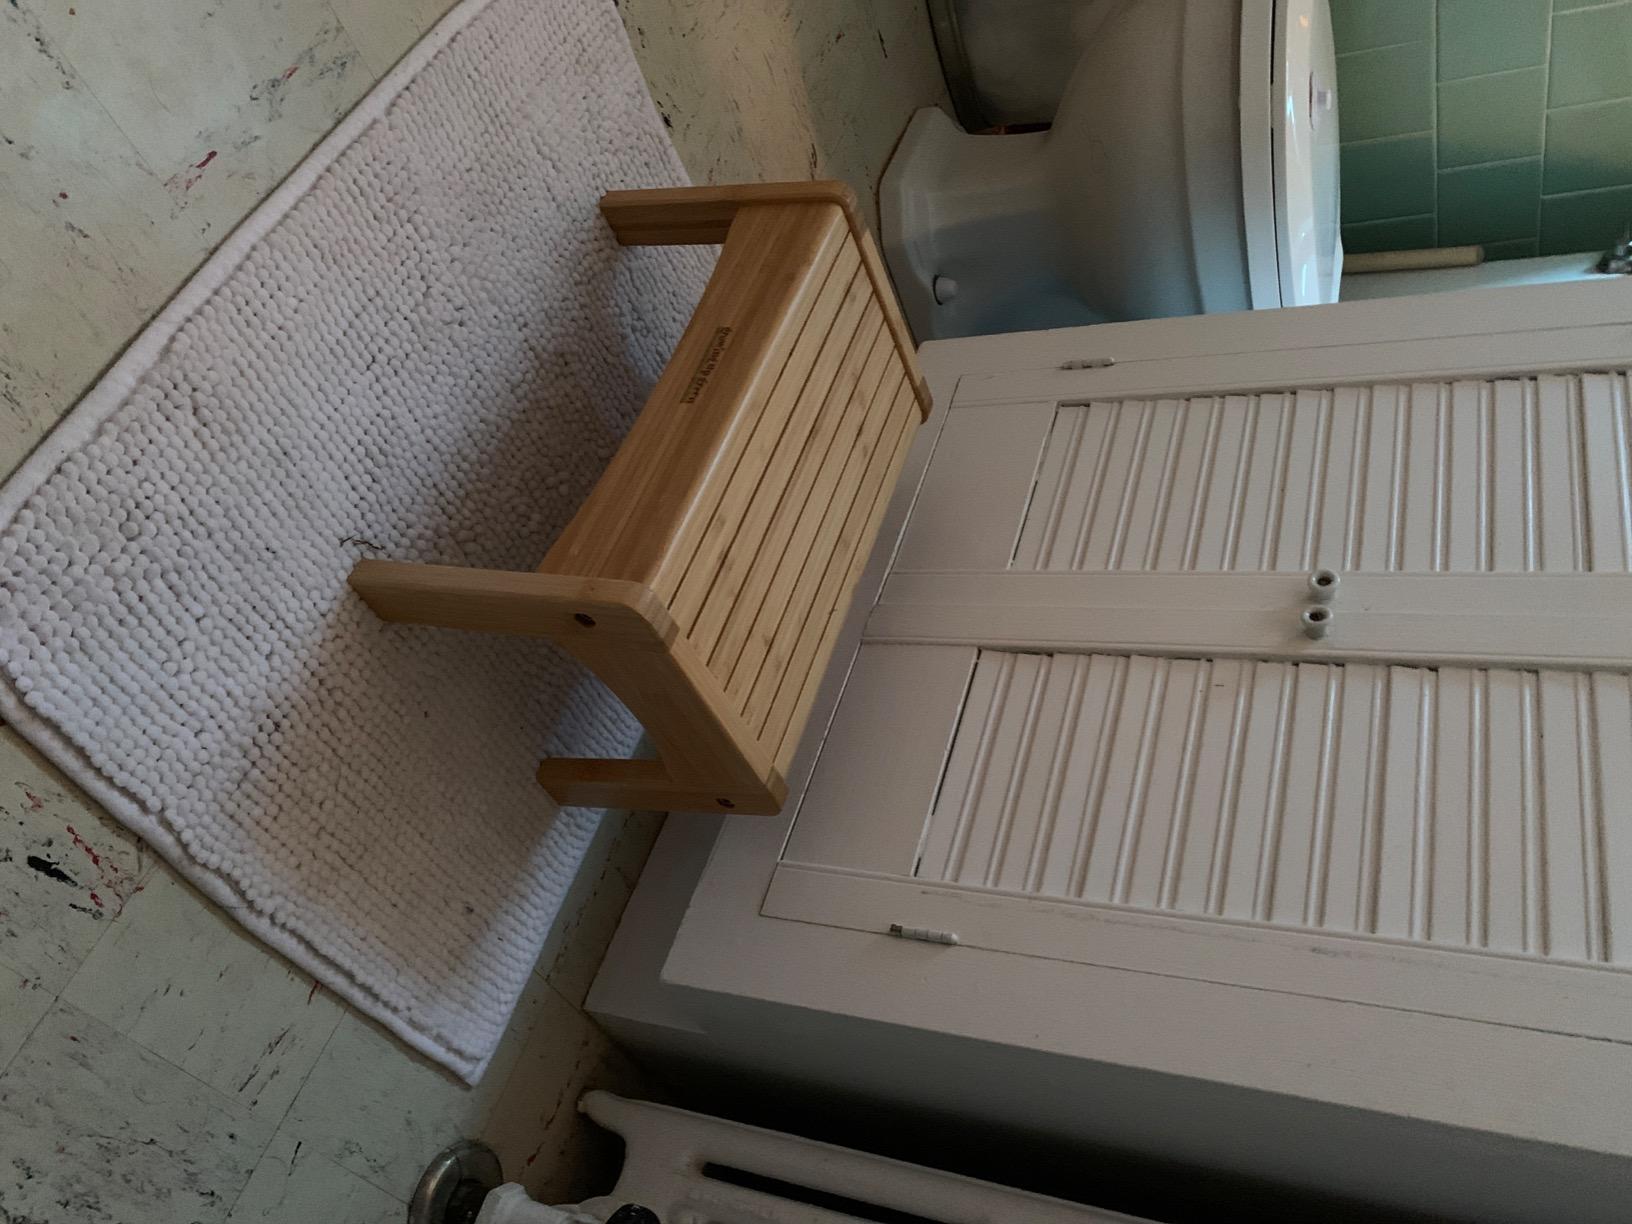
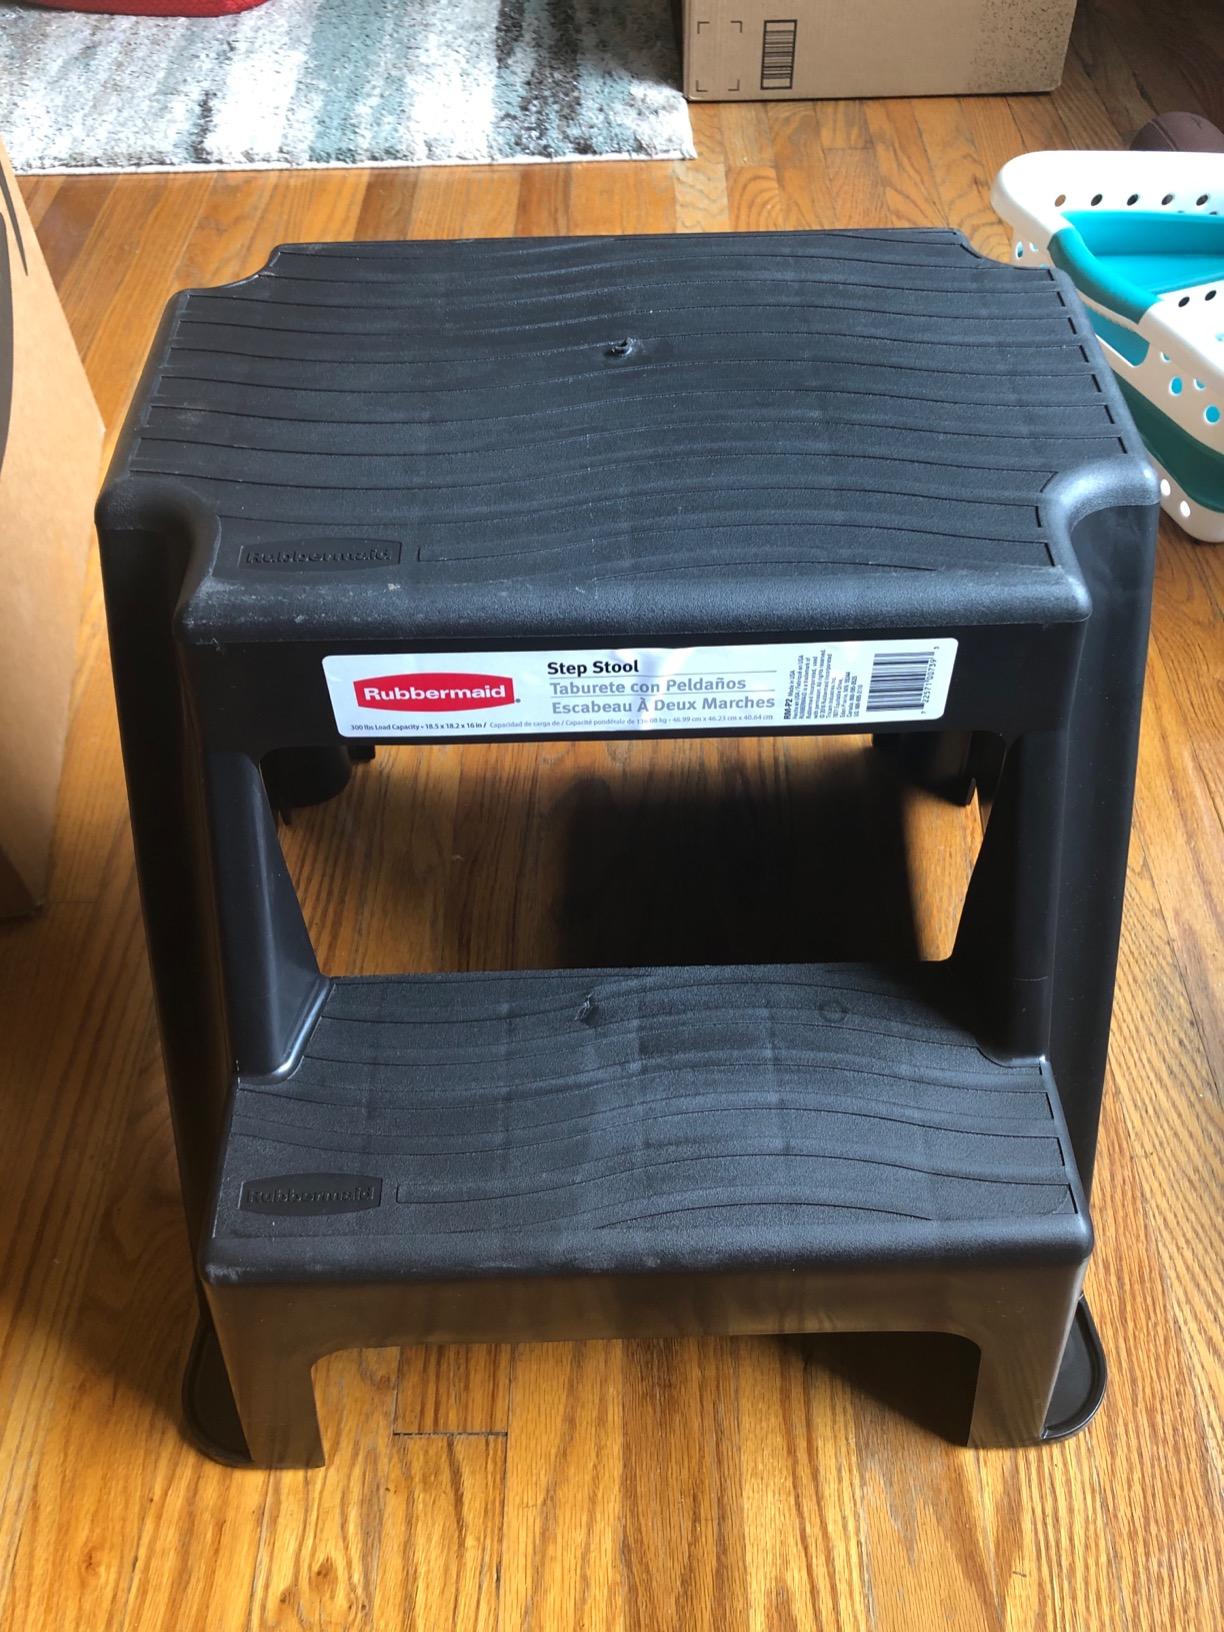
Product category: stool
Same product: no